Hurricane Florence (1988)

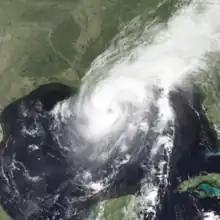
Florence near peak intensity in the Gulf of Mexico on September 9

Hurricane Florence was the third of four named tropical cyclones to make landfall on the United States during the 1988 Atlantic hurricane season. The seventh tropical storm and second hurricane of the season, Florence developed on September 7 from an area of convection associated with a dissipating frontal trough in the southern Gulf of Mexico. After initially moving eastward, the storm turned northward and strengthened. Florence reached hurricane status and later peak winds of on September 9 shortly before striking southeastern Louisiana. The storm rapidly weakened over land and dissipated on September 11 over northeastern Texas.